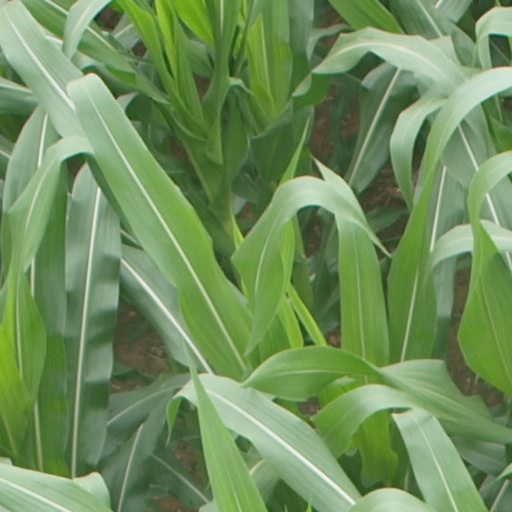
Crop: maize; corn